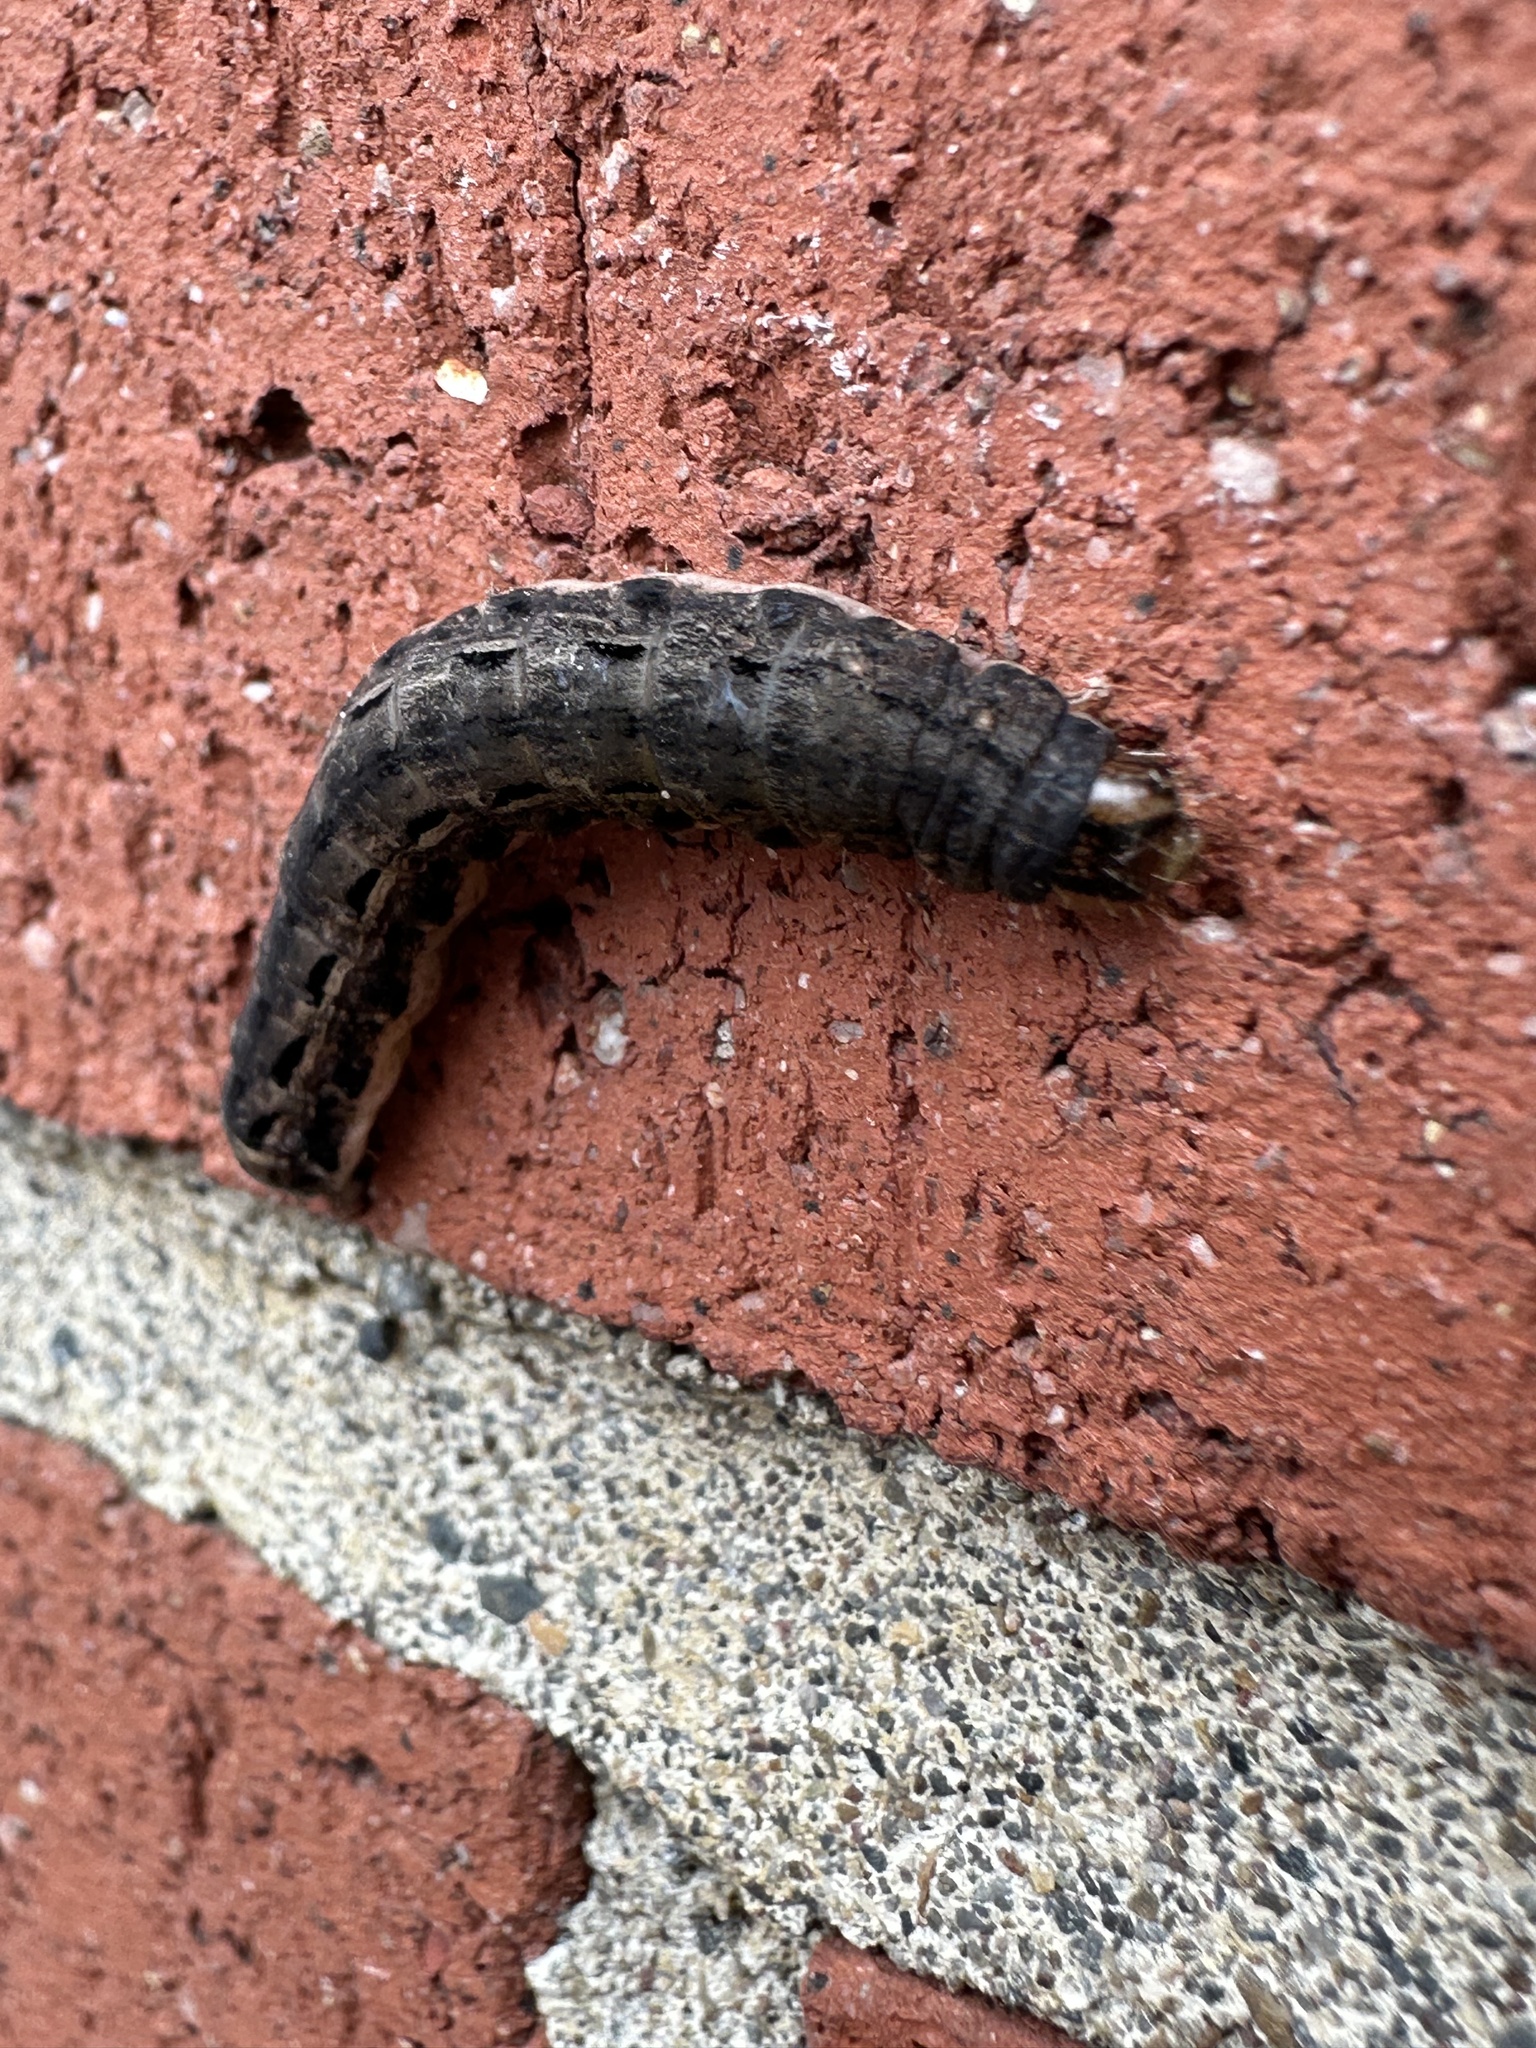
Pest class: cutworms